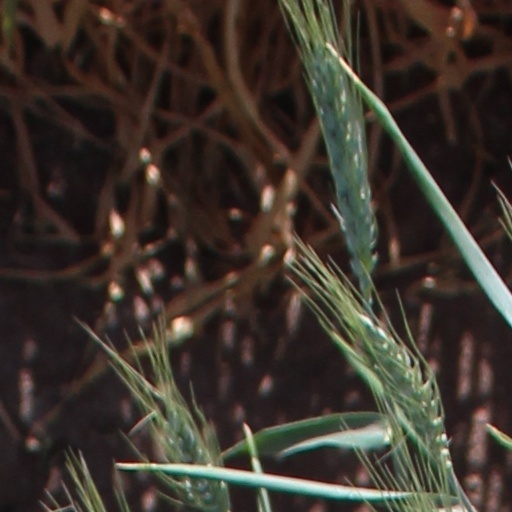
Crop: wheat